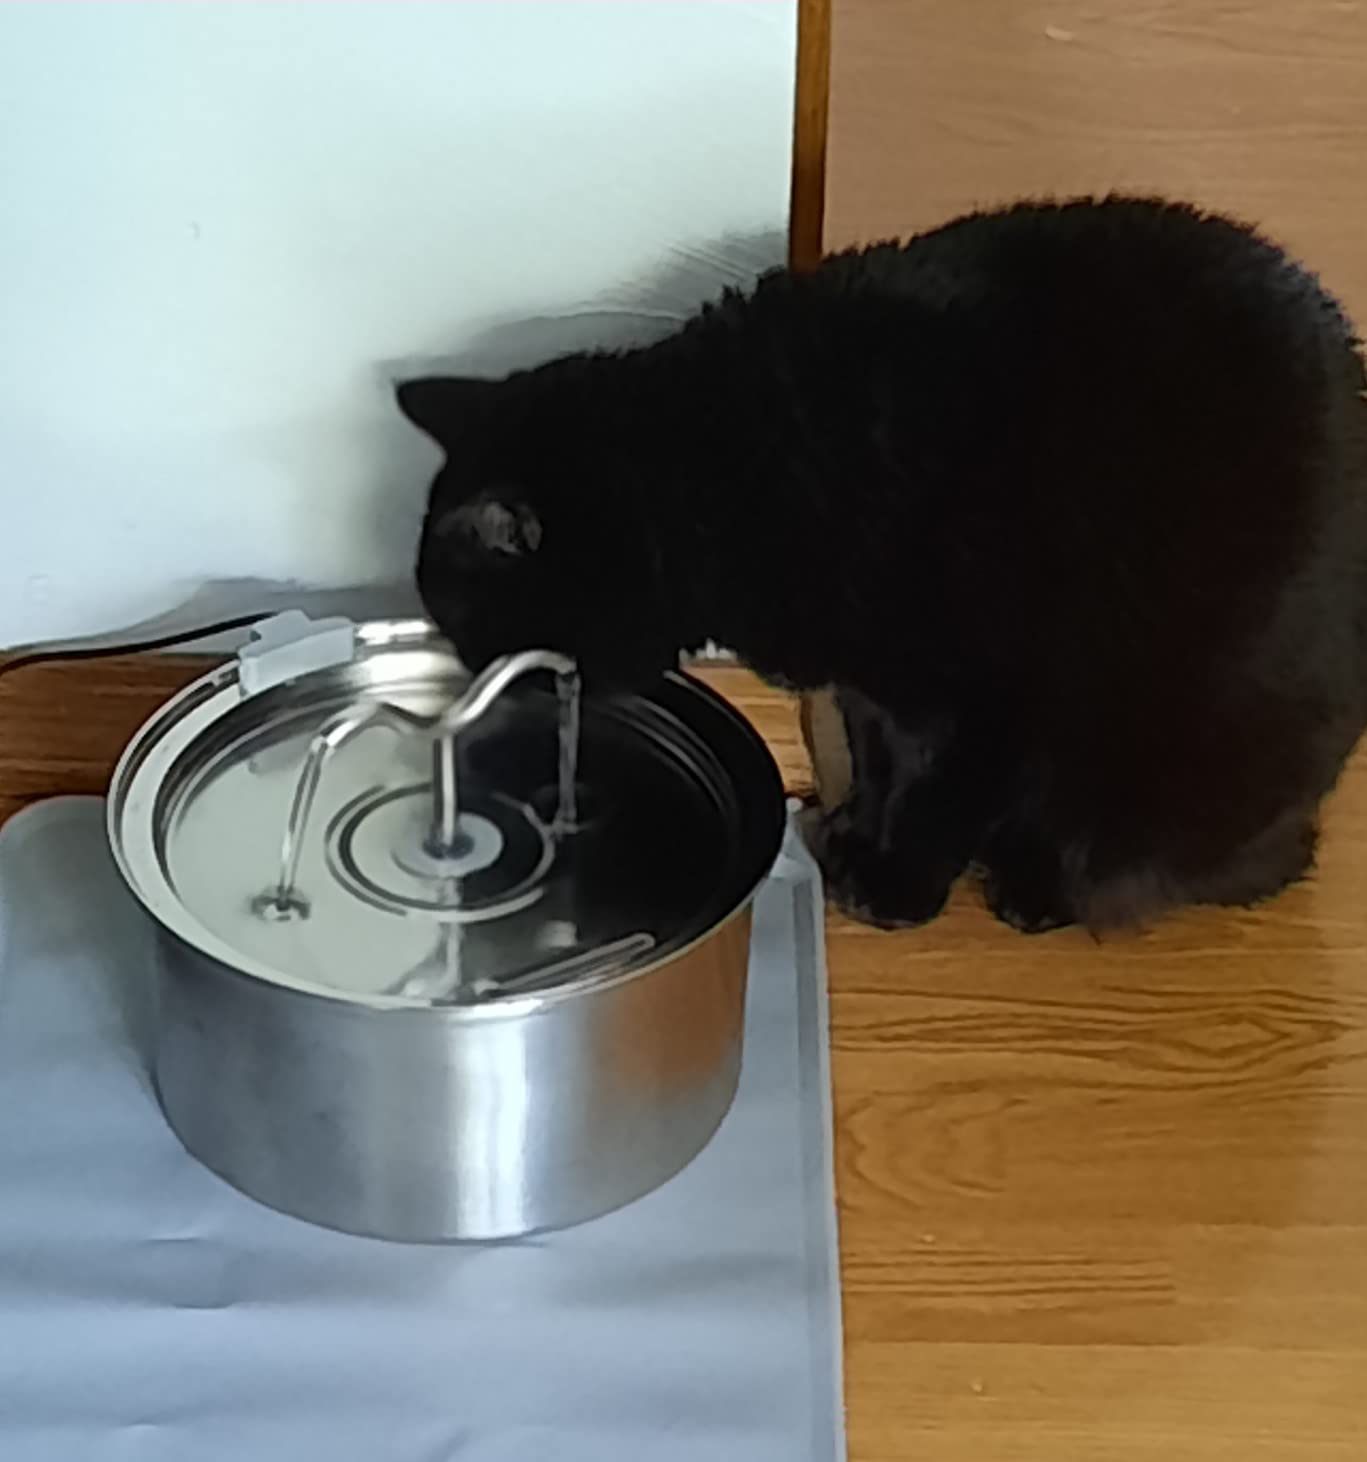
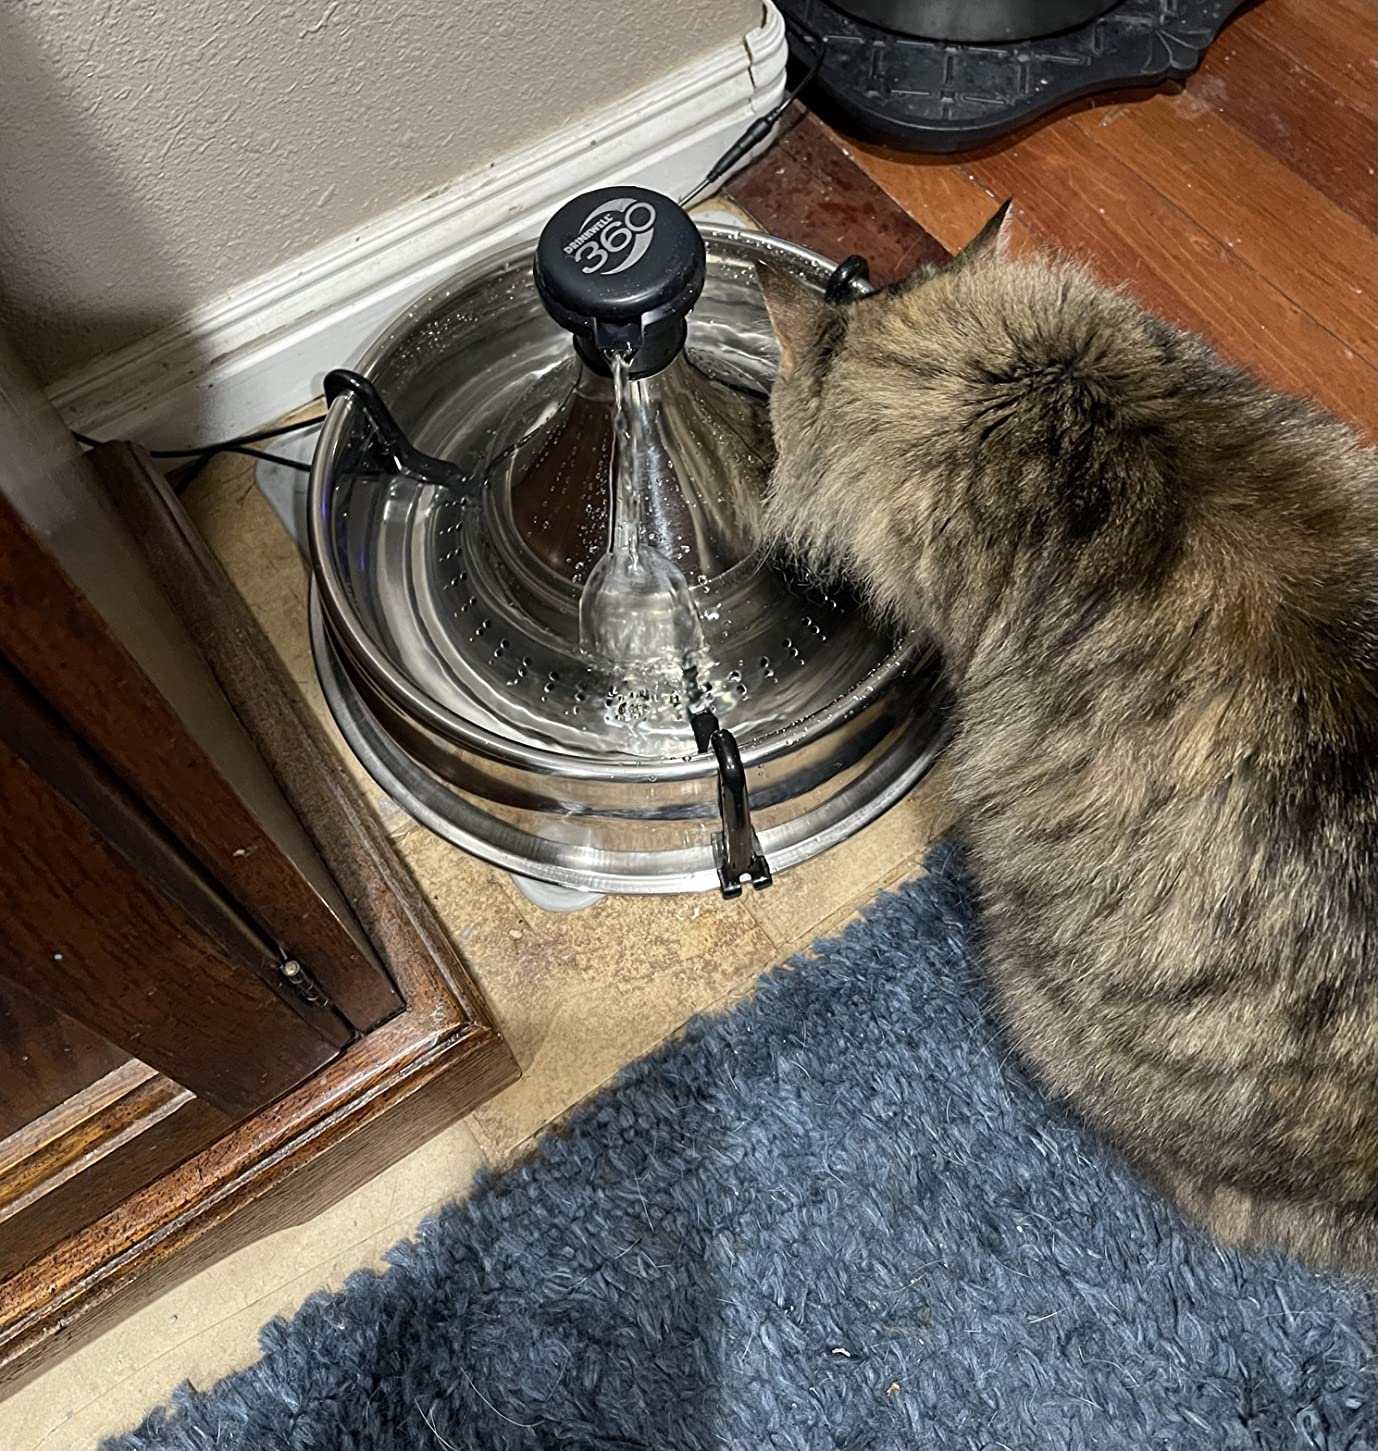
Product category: items_bowl
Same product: no